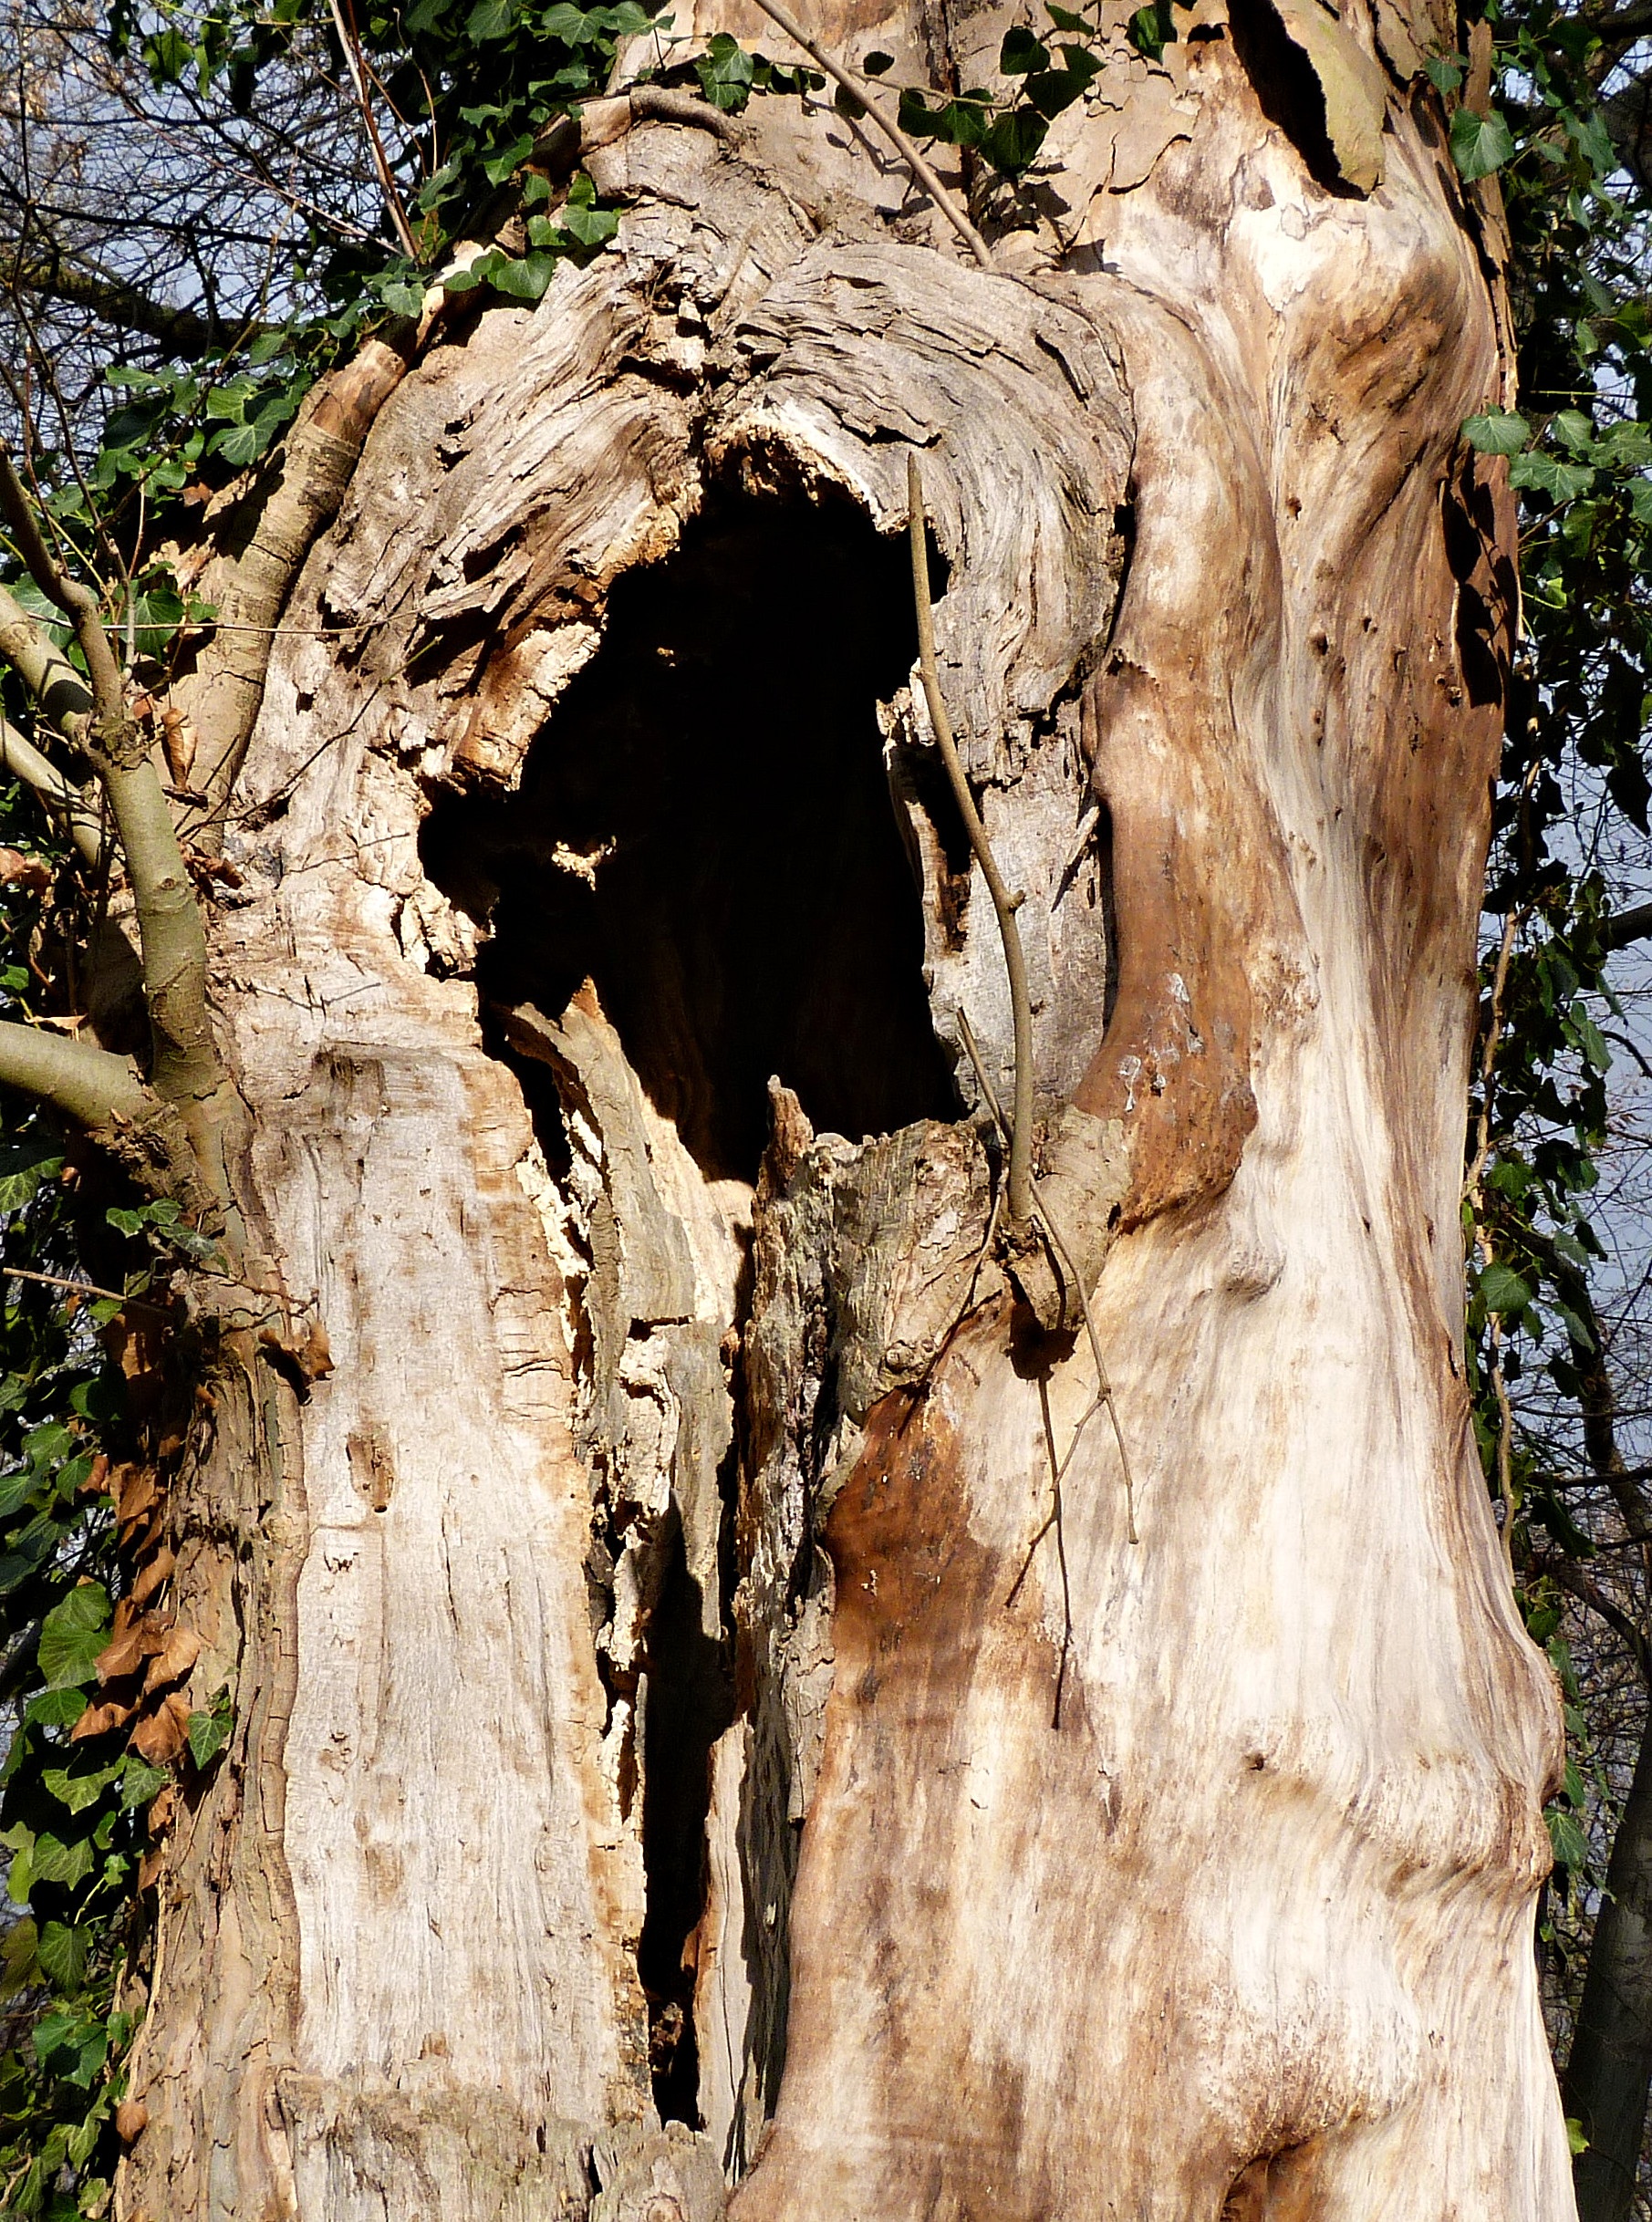
tree, nature, forest, rock, branch, plant, wood, leaf, hole, flower, trunk, mystical, formation, arch, log, park, broken, dead tree, weathered, crown, aesthetic, grove, tree stump, morsch, dead plant, dead wood, weathered baum, ancient history, woody plant